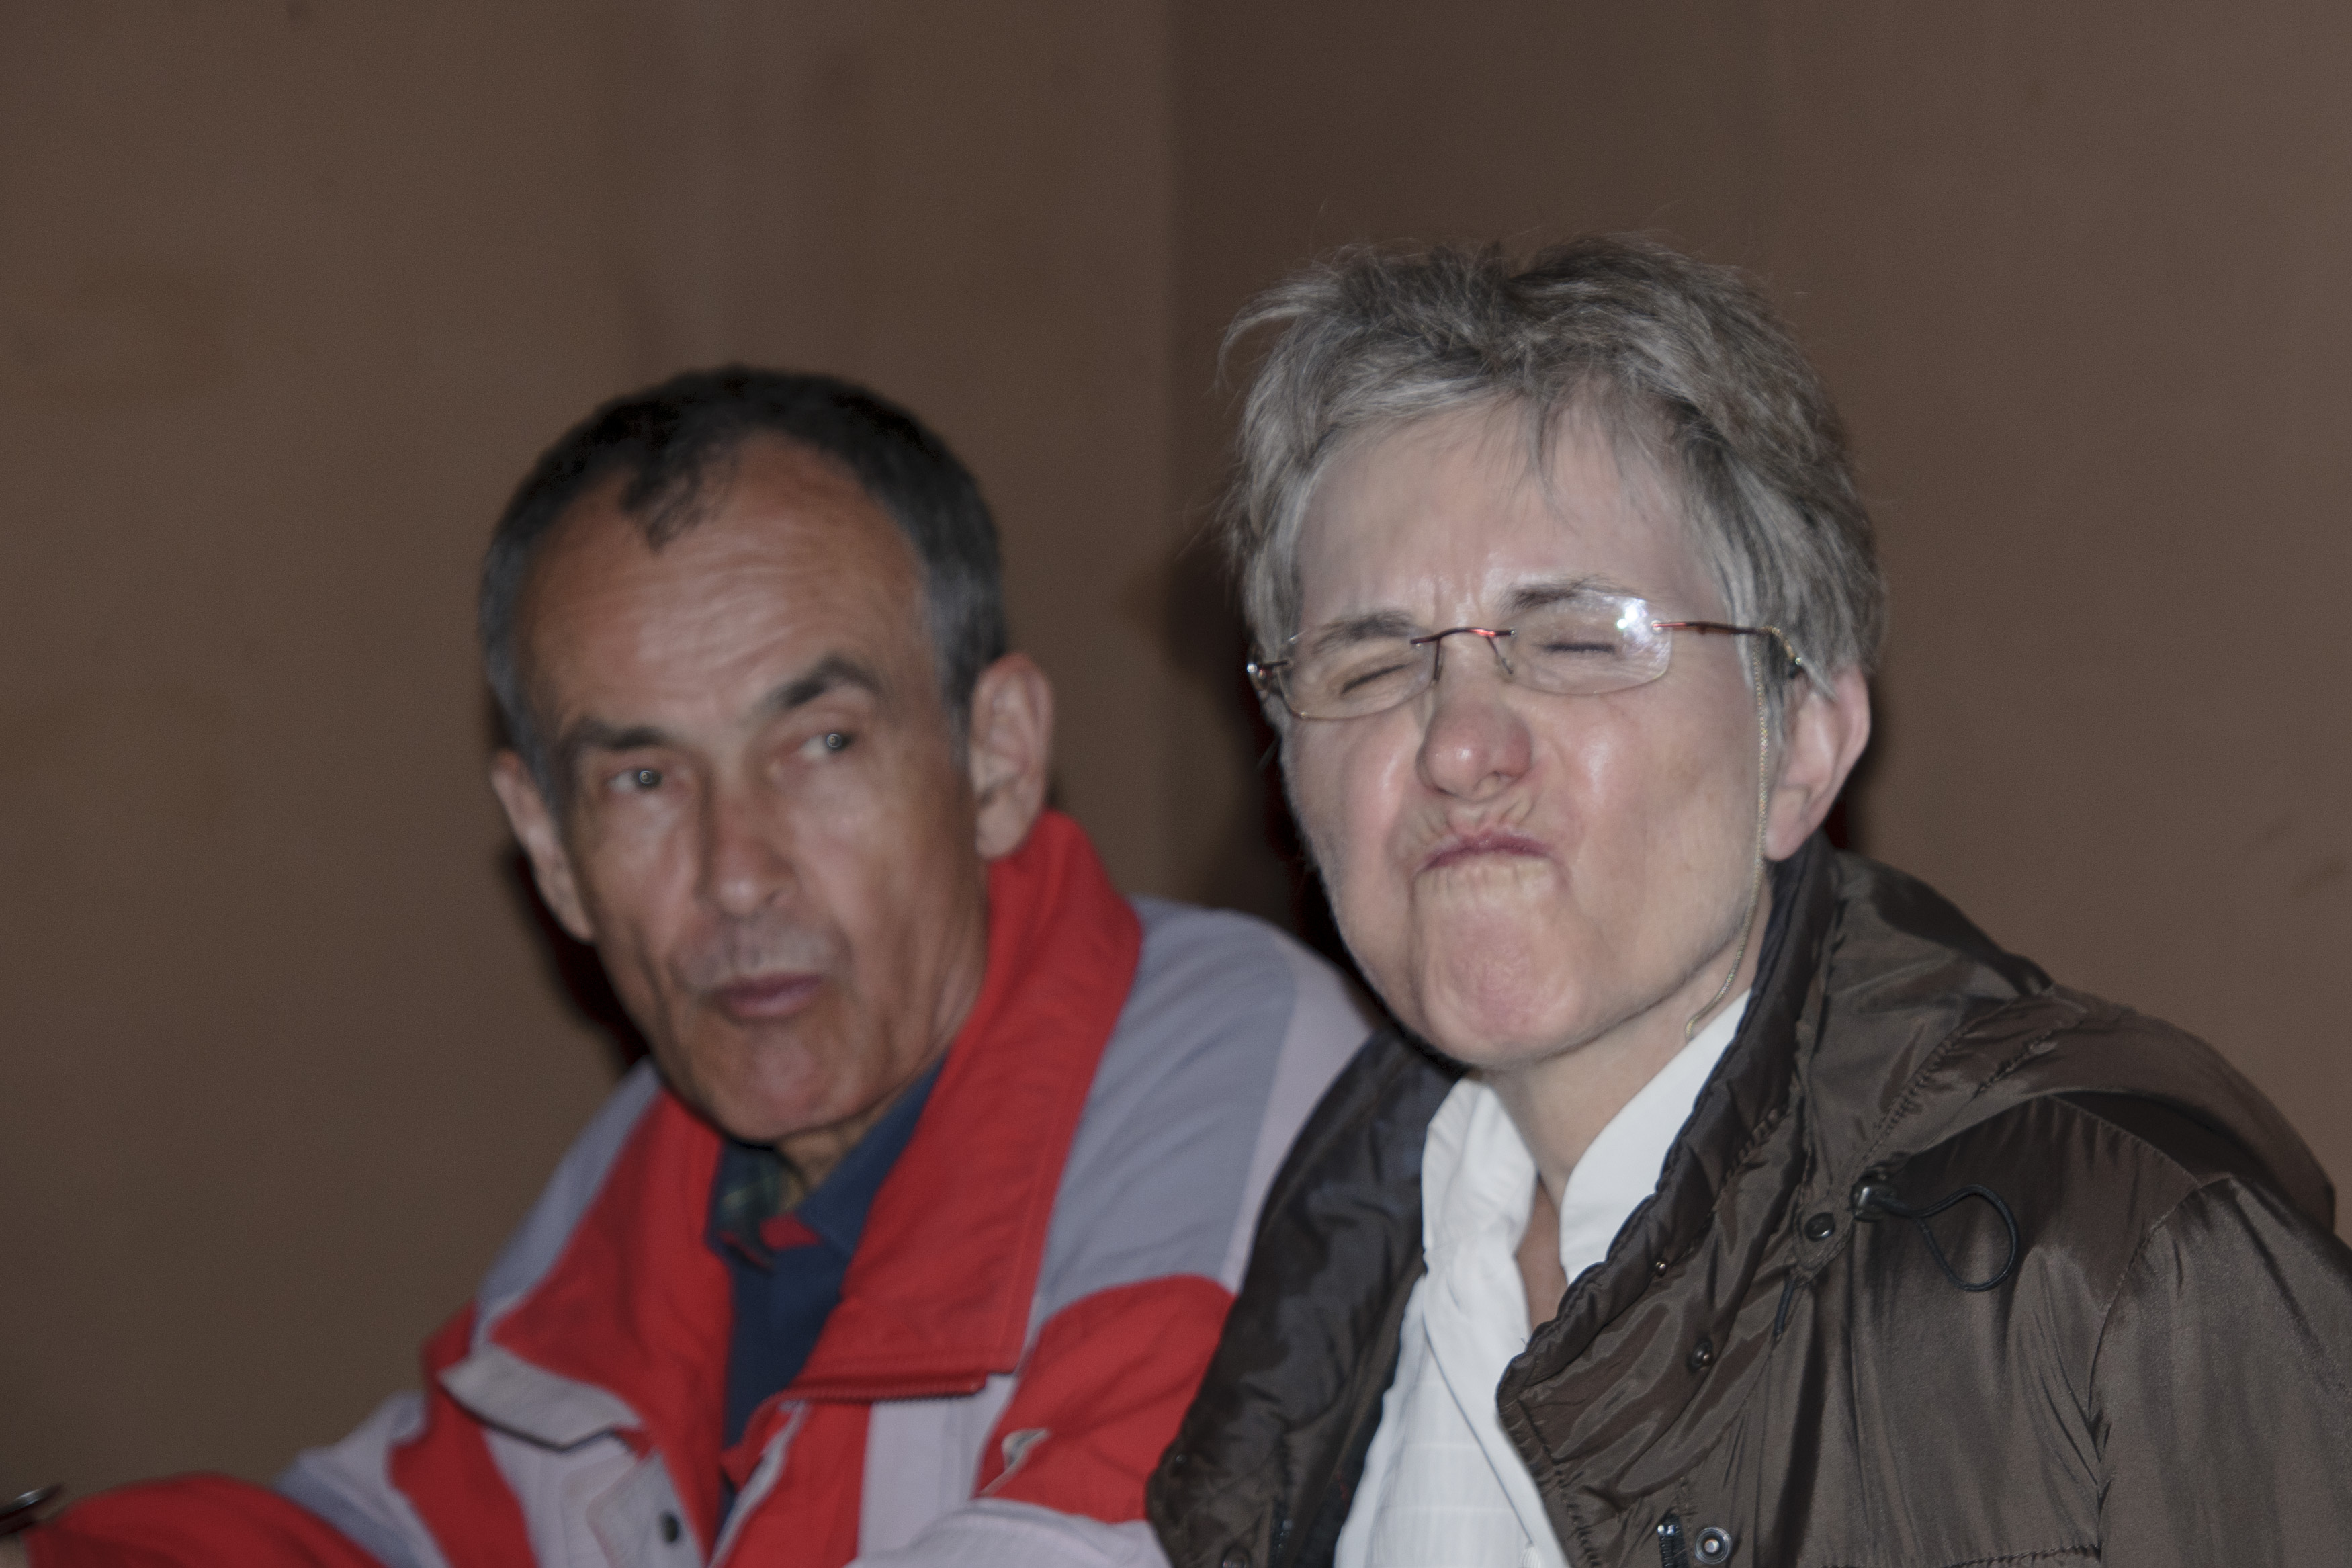
person, people, nikon, chile, senior citizen, sanpedrodeatacama, d300